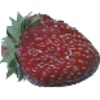
Label: strawberry_wedge